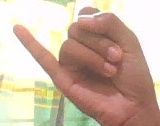
ASL sign: J